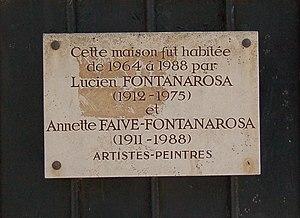
Plaque commémorative en la mémoire de Lucien et Annette Fontanarosa, Paris, 17eme, France
Lucien Fontanarosa, né le 19 décembre 1912 à Paris et mort le 27 avril 1975, est un artiste peintre et illustrateur français.
Annette Suzanne Faive, née le 22 février 1911 à Paris et morte le 12 novembre 1988 dans la même ville, est une peintre française.